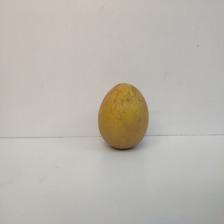
Size: Medium